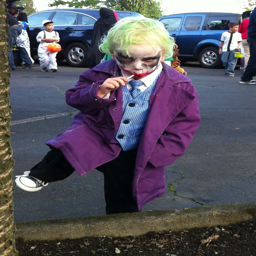
played comic book character perfectly